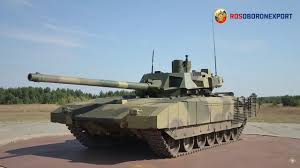
Label: T-14